Vee Bar Ranch Lodge

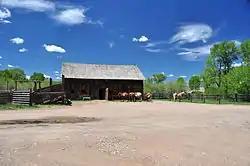

The Vee Bar Ranch Lodge was built in 1891 as the home of Lionel C.G. Sartoris, a prominent Wyoming rancher. The ranch was later owned by Luther Filmore, a Union Pacific Railroad official, and the Wright family, who operated the ranch as a dude ranch. The property comprises five historic buildings including the lodge, original corral and a stock chute.